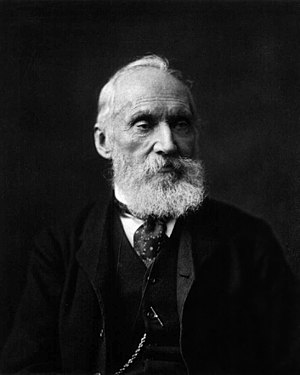
Copleymedaljen / Modtagere af medaljen / 1851–1900
Copleymedaljen er en pris givet af Royal Society of London for fremragende præstationer i forskning inden for enhver gren af naturvidenskaben, vekslende mellem de fysiske videnskaber og de biologiske videnskaber. Medaljen, der uddeles årligt, er den ældste Royal Society-medalje, der stadig uddeles, idet den første gang blev givet i 1731 til Stephen Gray. Den første kvinde, der fik medaljen var Dorothy Crowfoot Hodgkin i 1976.